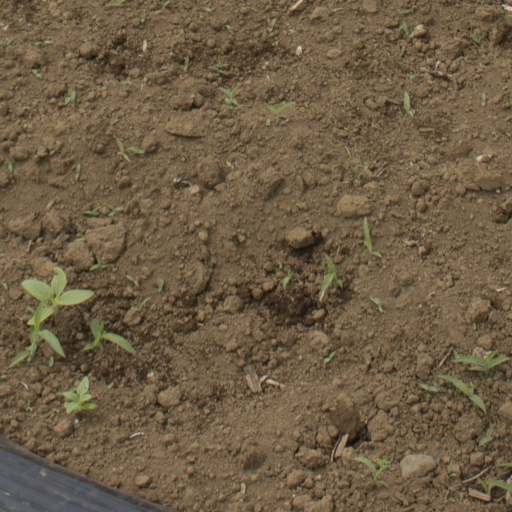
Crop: Jerusalem artichoke